Mac Thornberry

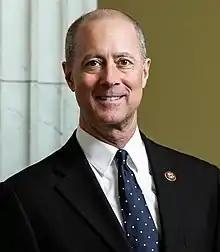
Official portrait, 2020

William McClellan "Mac" Thornberry (born July 15, 1958) is an American politician who served as the U.S. representative for Texas's 13th congressional district from 1995 to 2021. A member of the Republican Party, Thornberry represented the most Republican district in the United States by partisan voting index. The district covers the Texas Panhandle and stretched between the Oklahoma and New Mexico borders.